Oakland Raiders

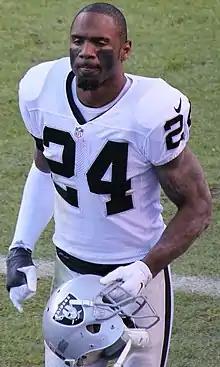
Hall of Fame DB Charles Woodson played in Oakland from 1998 to 2005; 2013 to 2015

On June 23, 1995, Davis signed a letter of intent to move the Raiders back to Oakland. The move was approved by the Alameda County Board of Supervisors the next month, as well as by the NFL. The move was greeted with much fanfare, and under new head coach Mike White the 1995 season started off well for the team. Oakland started 8–2, but injuries to starting quarterback Jeff Hostetler contributed to a six-game losing streak to end the season, and the Raiders failed to qualify for the playoffs for a second consecutive season. As part of the agreement to bring the Raiders back to Oakland the city agreed that they would increase the capacity of the Coliseum. The result was a structure of 20,000 capacity seating that became known as Mount Davis after Davis. The structure was completed in time for the 1996 season.